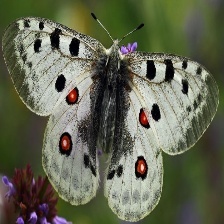
Species: APPOLLO